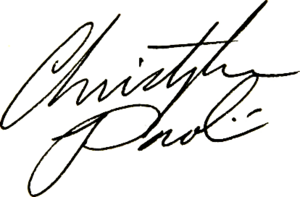
Christopher Paolini, né le 17 novembre 1983 à Los Angeles en Californie, est un écrivain américain de fantasy et de science-fiction. Il est connu pour sa série de fantasy à succès L'Héritage.